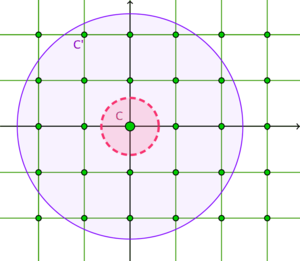
L'exemple de base de la géométrie des nombres
En mathématiques, la géométrie des nombres est une discipline qui interprète des problèmes arithmétiques en termes de réseaux discrets et les résout en utilisant des propriétés géométriques. Elle a été fondée à la fin du xixᵉ siècle par Hermann Minkowski. Le point de départ est une observation élémentaire : si on dessine un quadrillage dans le plan et un cercle dont le centre est un des sommets du quadrillage, alors, si le cercle est assez grand, son intérieur contient d'autres points du quadrillage. Un trait important de la géométrie des nombres est donc l’interaction entre discret et continu. En changeant le cercle en d'autres figures, en variant la forme du maillage, en généralisant à des dimensions supérieures, on obtient des applications variées, qui concernent l’analyse fonctionnelle, l’approximation diophantienne, la géométrie et l’analyse convexes, l’algorithmique, la combinatoire, la théorie algébrique des nombres, les empilements de sphères, la cristallographie.